Max Nauta

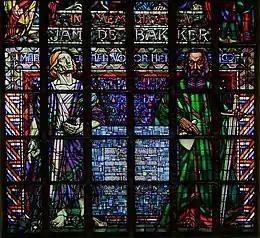
Stained glass memorial window of Jan de Bakker in the Sint-Jacobskerk (The Hague)

As a glass painter his feeling for symbolism and allegory came most into its own. He tried to achieve the radiance of the stained glass of the mediaeval cathedrals by using coloured glass as a background for the painting, in which the form and the meaning were paramount. As a result, his work rises beyond the level of art deco, of which it bears traces. For the technical execution of his designs he worked with various Haarlem glass workshops. His first commission came from the church board of the Low German Reformed Church Woerden in 1925. High points of his oeuvre as a glass artist are to be found in the Grote Kerk of The Hague (1930), the NCRV building at Hilversum, the Dutch Church, Austin Friars in London, the memorial windows of the Bataafse Petroleum Maatschappij in Amsterdam and the 18 windows of St. Andrew's Church, Roxbourne, Harrow, West London, England. This last commission represents the height of his metaphysically inspired work.